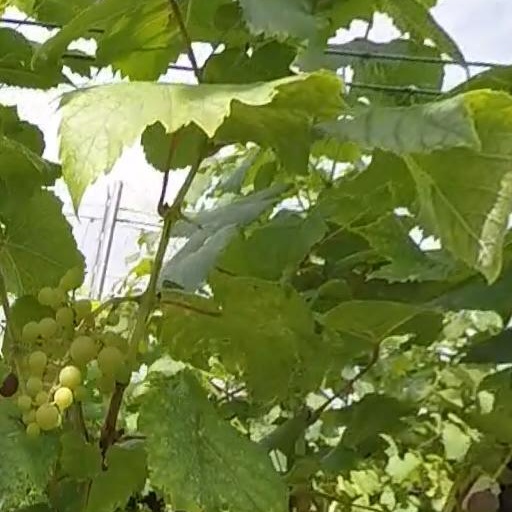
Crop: grape